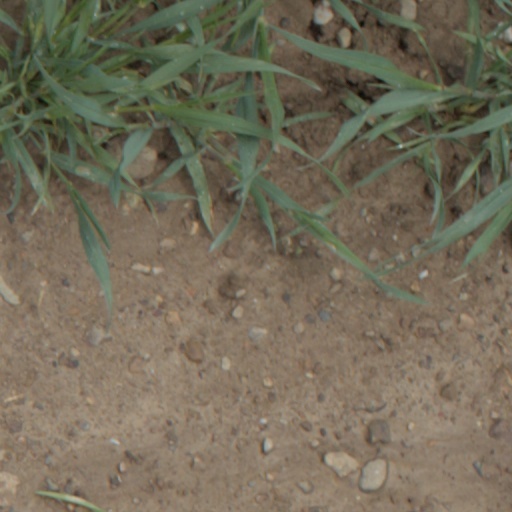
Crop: wheat